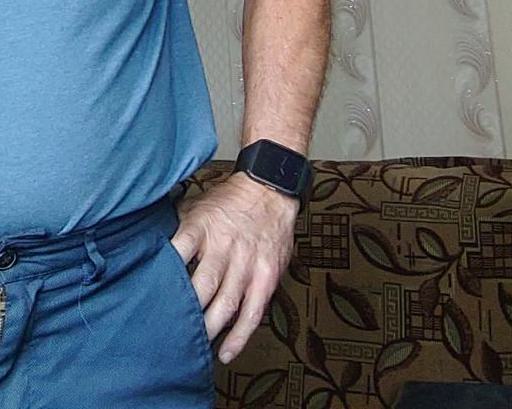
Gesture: no_gesture